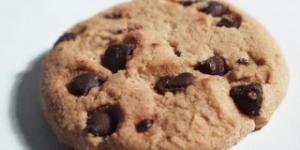
galletas de chocochip